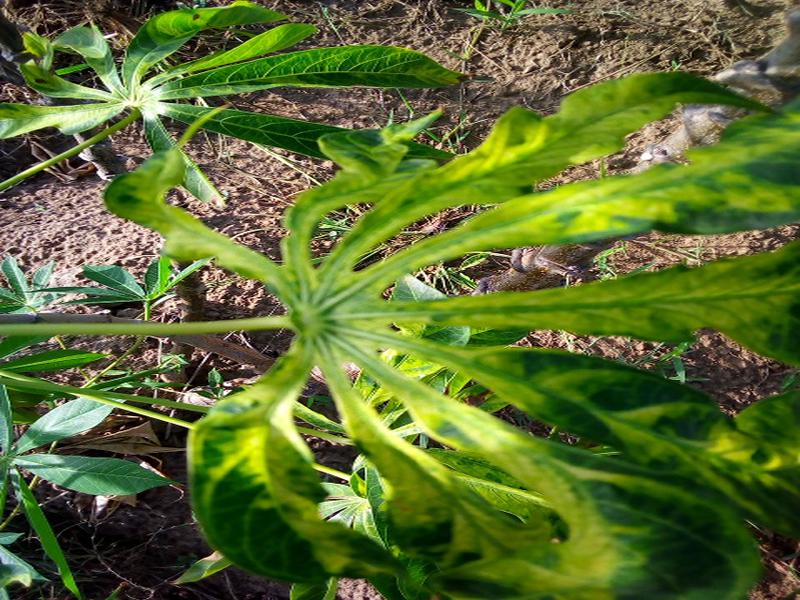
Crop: cassava
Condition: mosaic_disease